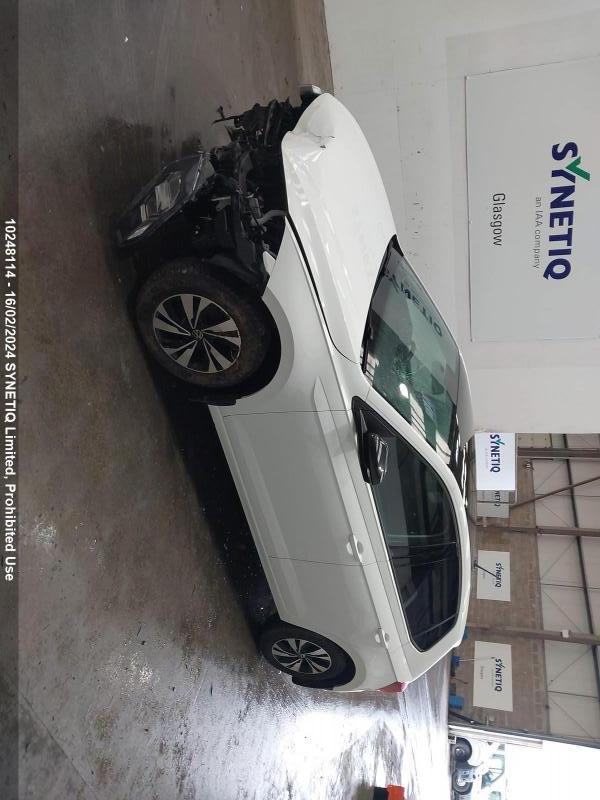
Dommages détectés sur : pare-choc avant, feu avant droit, capot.
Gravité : majeur